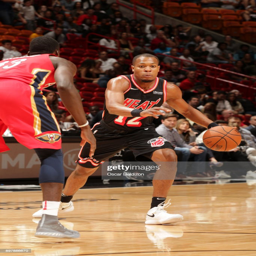
# handles the ball against sports team .